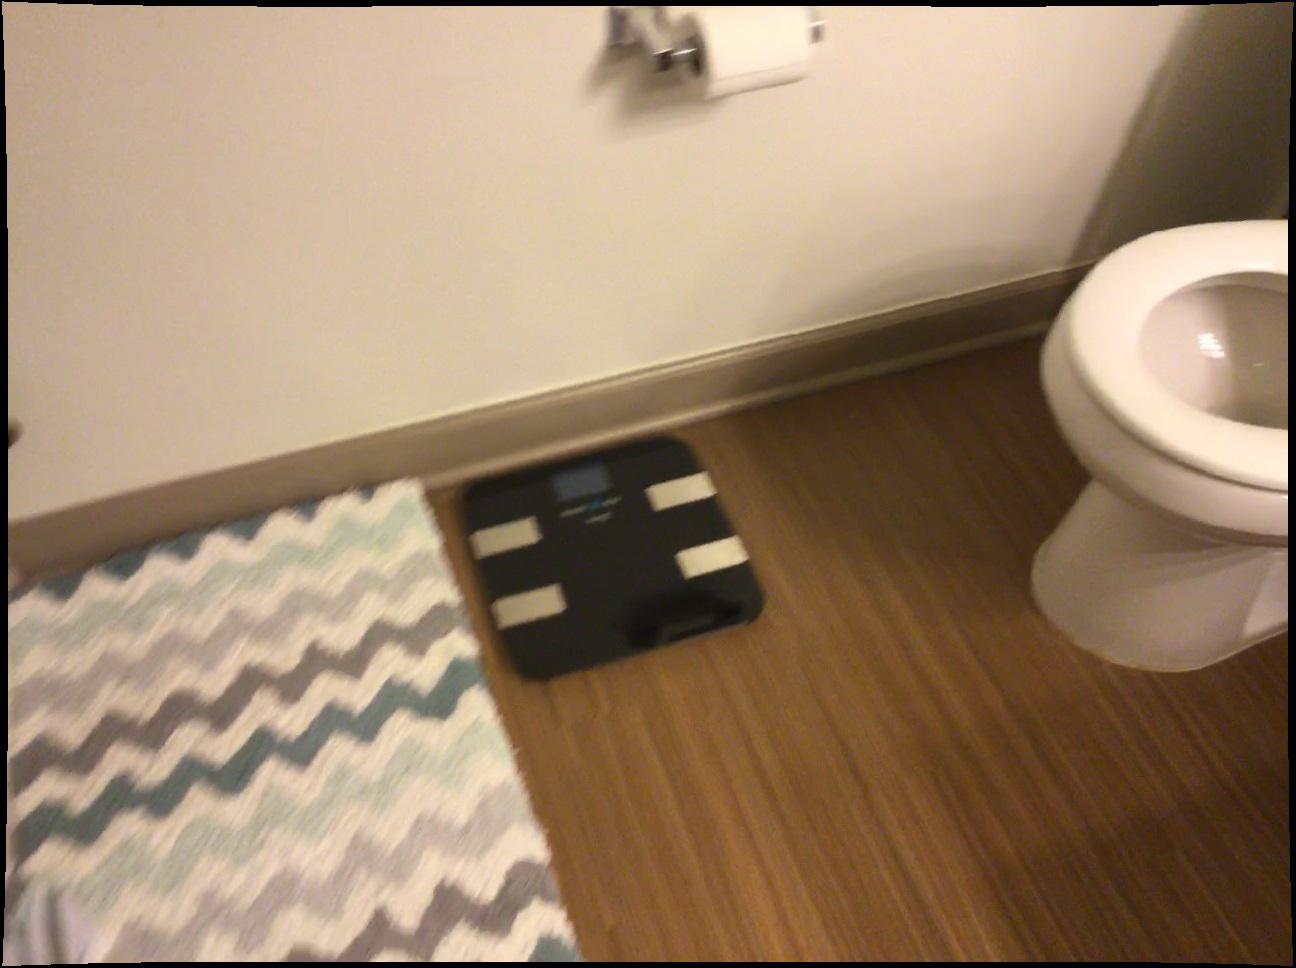
Question: In the image, there is the mat. Pinpoint several points within the vacant space situated behind the mat from the camera's perspective. Your final answer should be formatted as a list of tuples, i.e. [(x1, y1), ...], where each tuple contains the x and y coordinates of a point satisfying the conditions above. The coordinates should be between 0 and 1, indicating the normalized pixel locations of the points.
Answer: [(0.421, 0.454), (0.475, 0.436), (0.578, 0.403), (0.598, 0.455), (0.627, 0.386), (0.649, 0.437), (0.673, 0.492)]